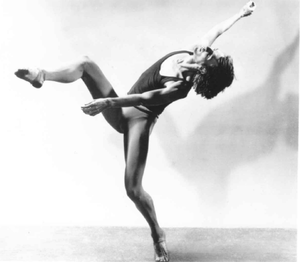
José Arcadio Limón, né à Culiacán au Mexique le 12 janvier 1908 et mort à Flemington le 2 décembre 1972, est un danseur, chorégraphe et pédagogue américain d'origine mexicaine.